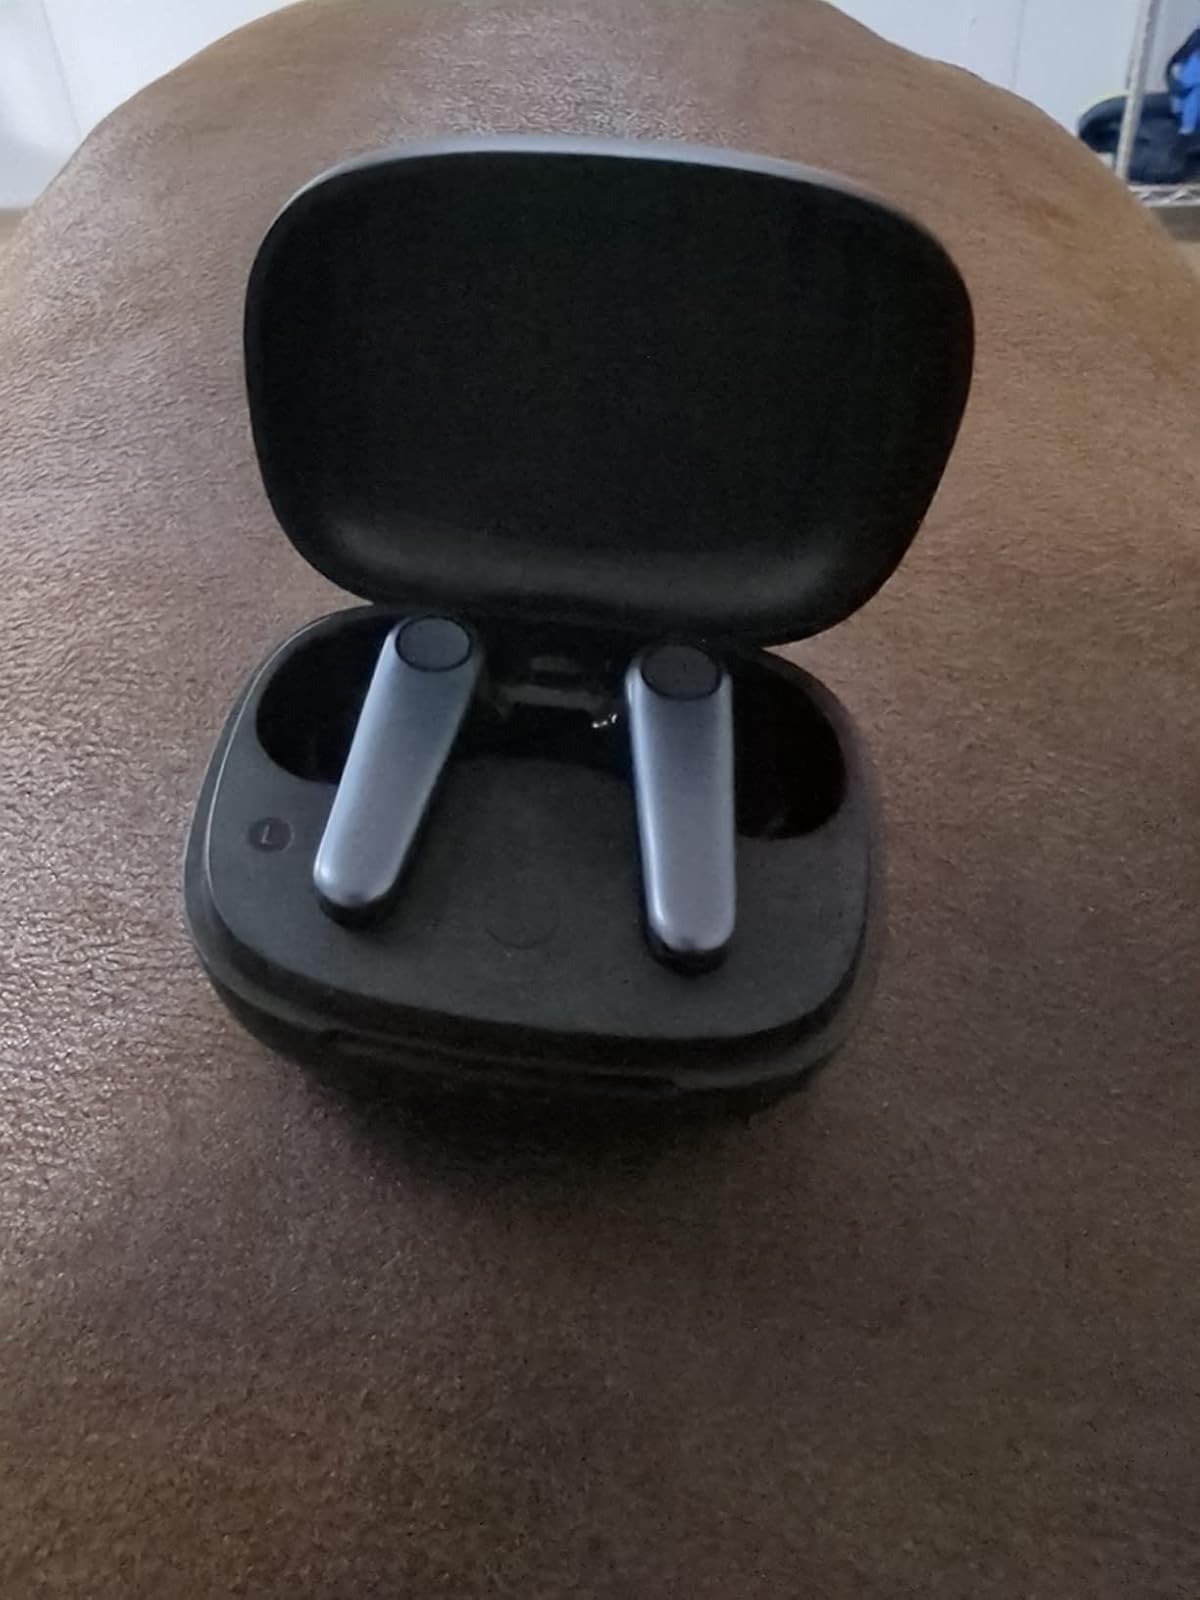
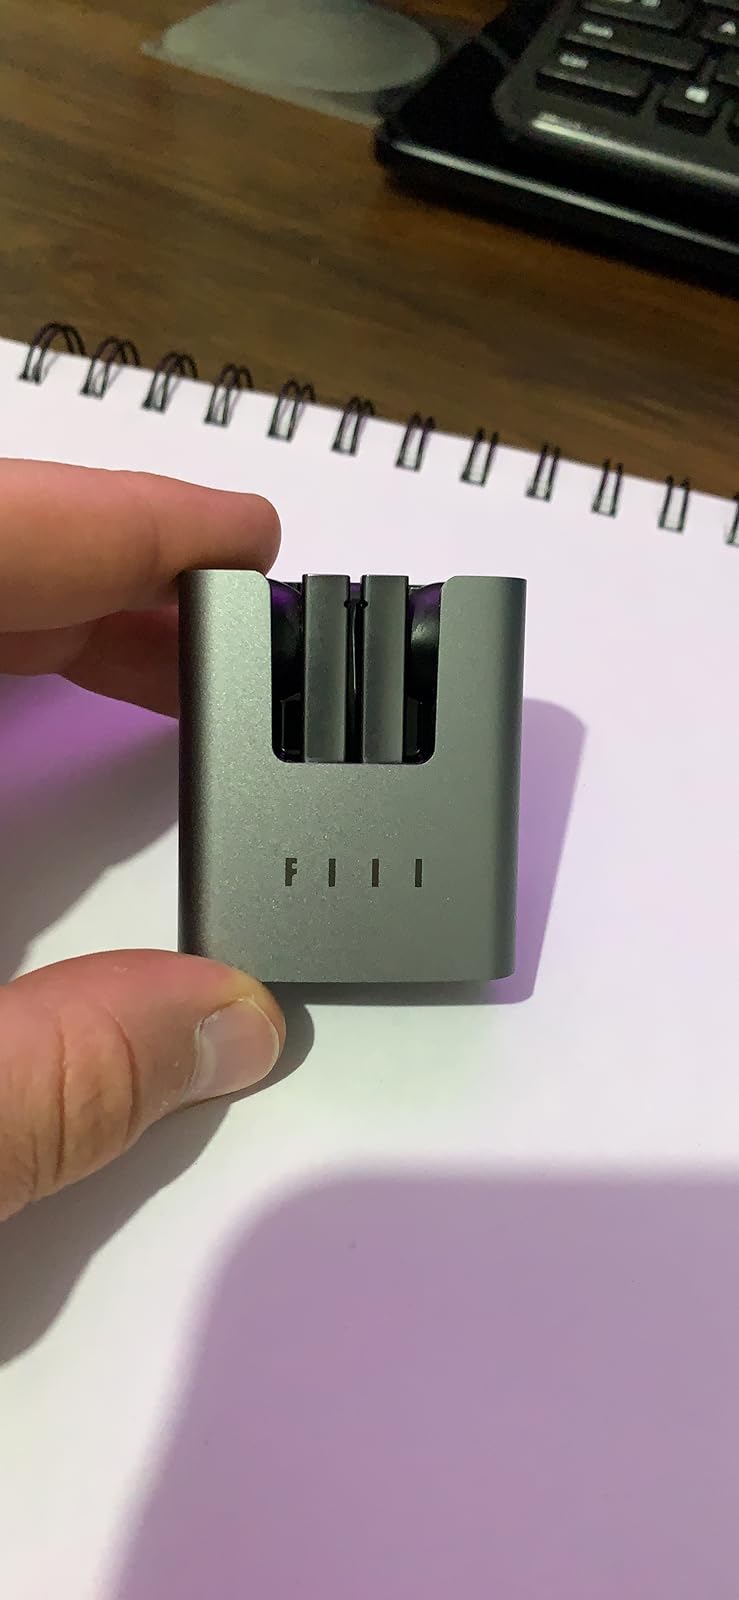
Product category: earbuds
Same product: no